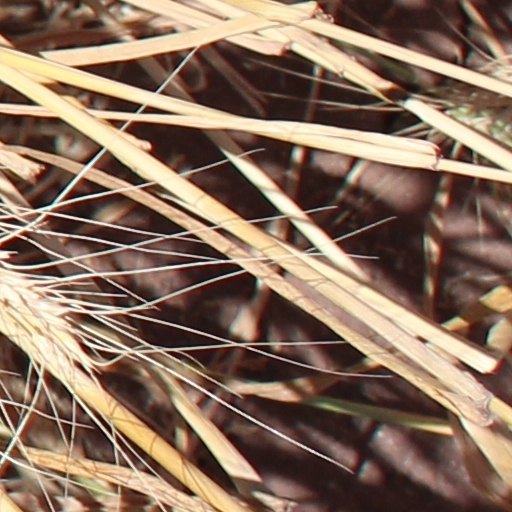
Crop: wheat